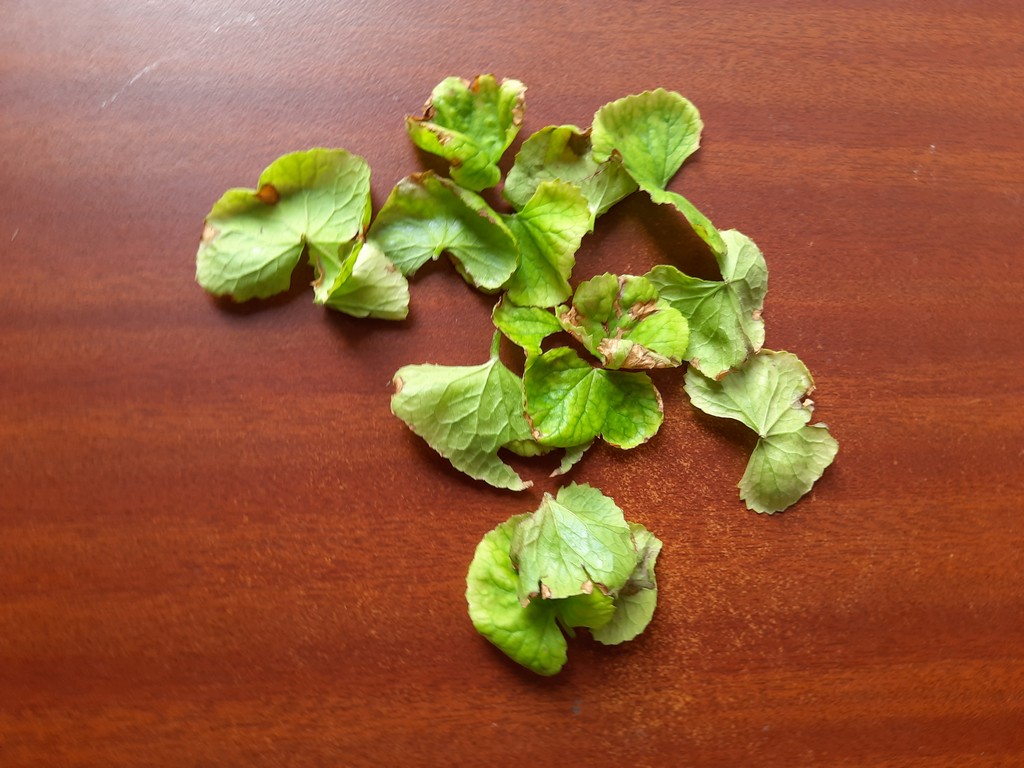
Label: Unhealthy